Pantheon (religion)

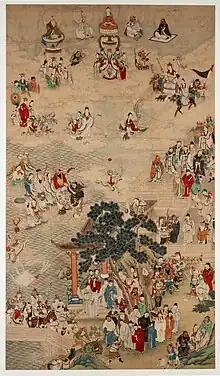
Painting of Chinese Taoist pantheon.

A pantheon is the particular set of all gods of any individual polytheistic religion, mythology, or tradition.